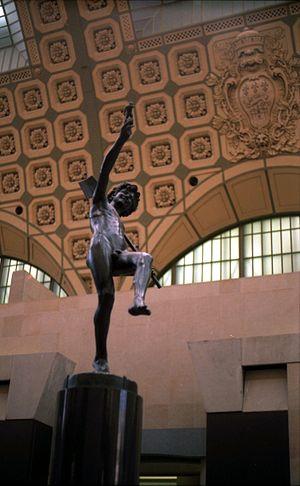
Hippolyte Alexandre Julien Moulin, né à Paris le 12 juin 1832 et mort à Charenton le 27 décembre 1883, est un sculpteur français.